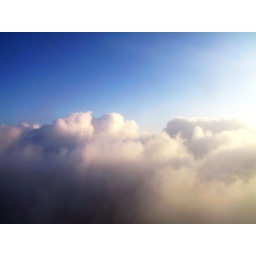
a clear sky in genting malaysia